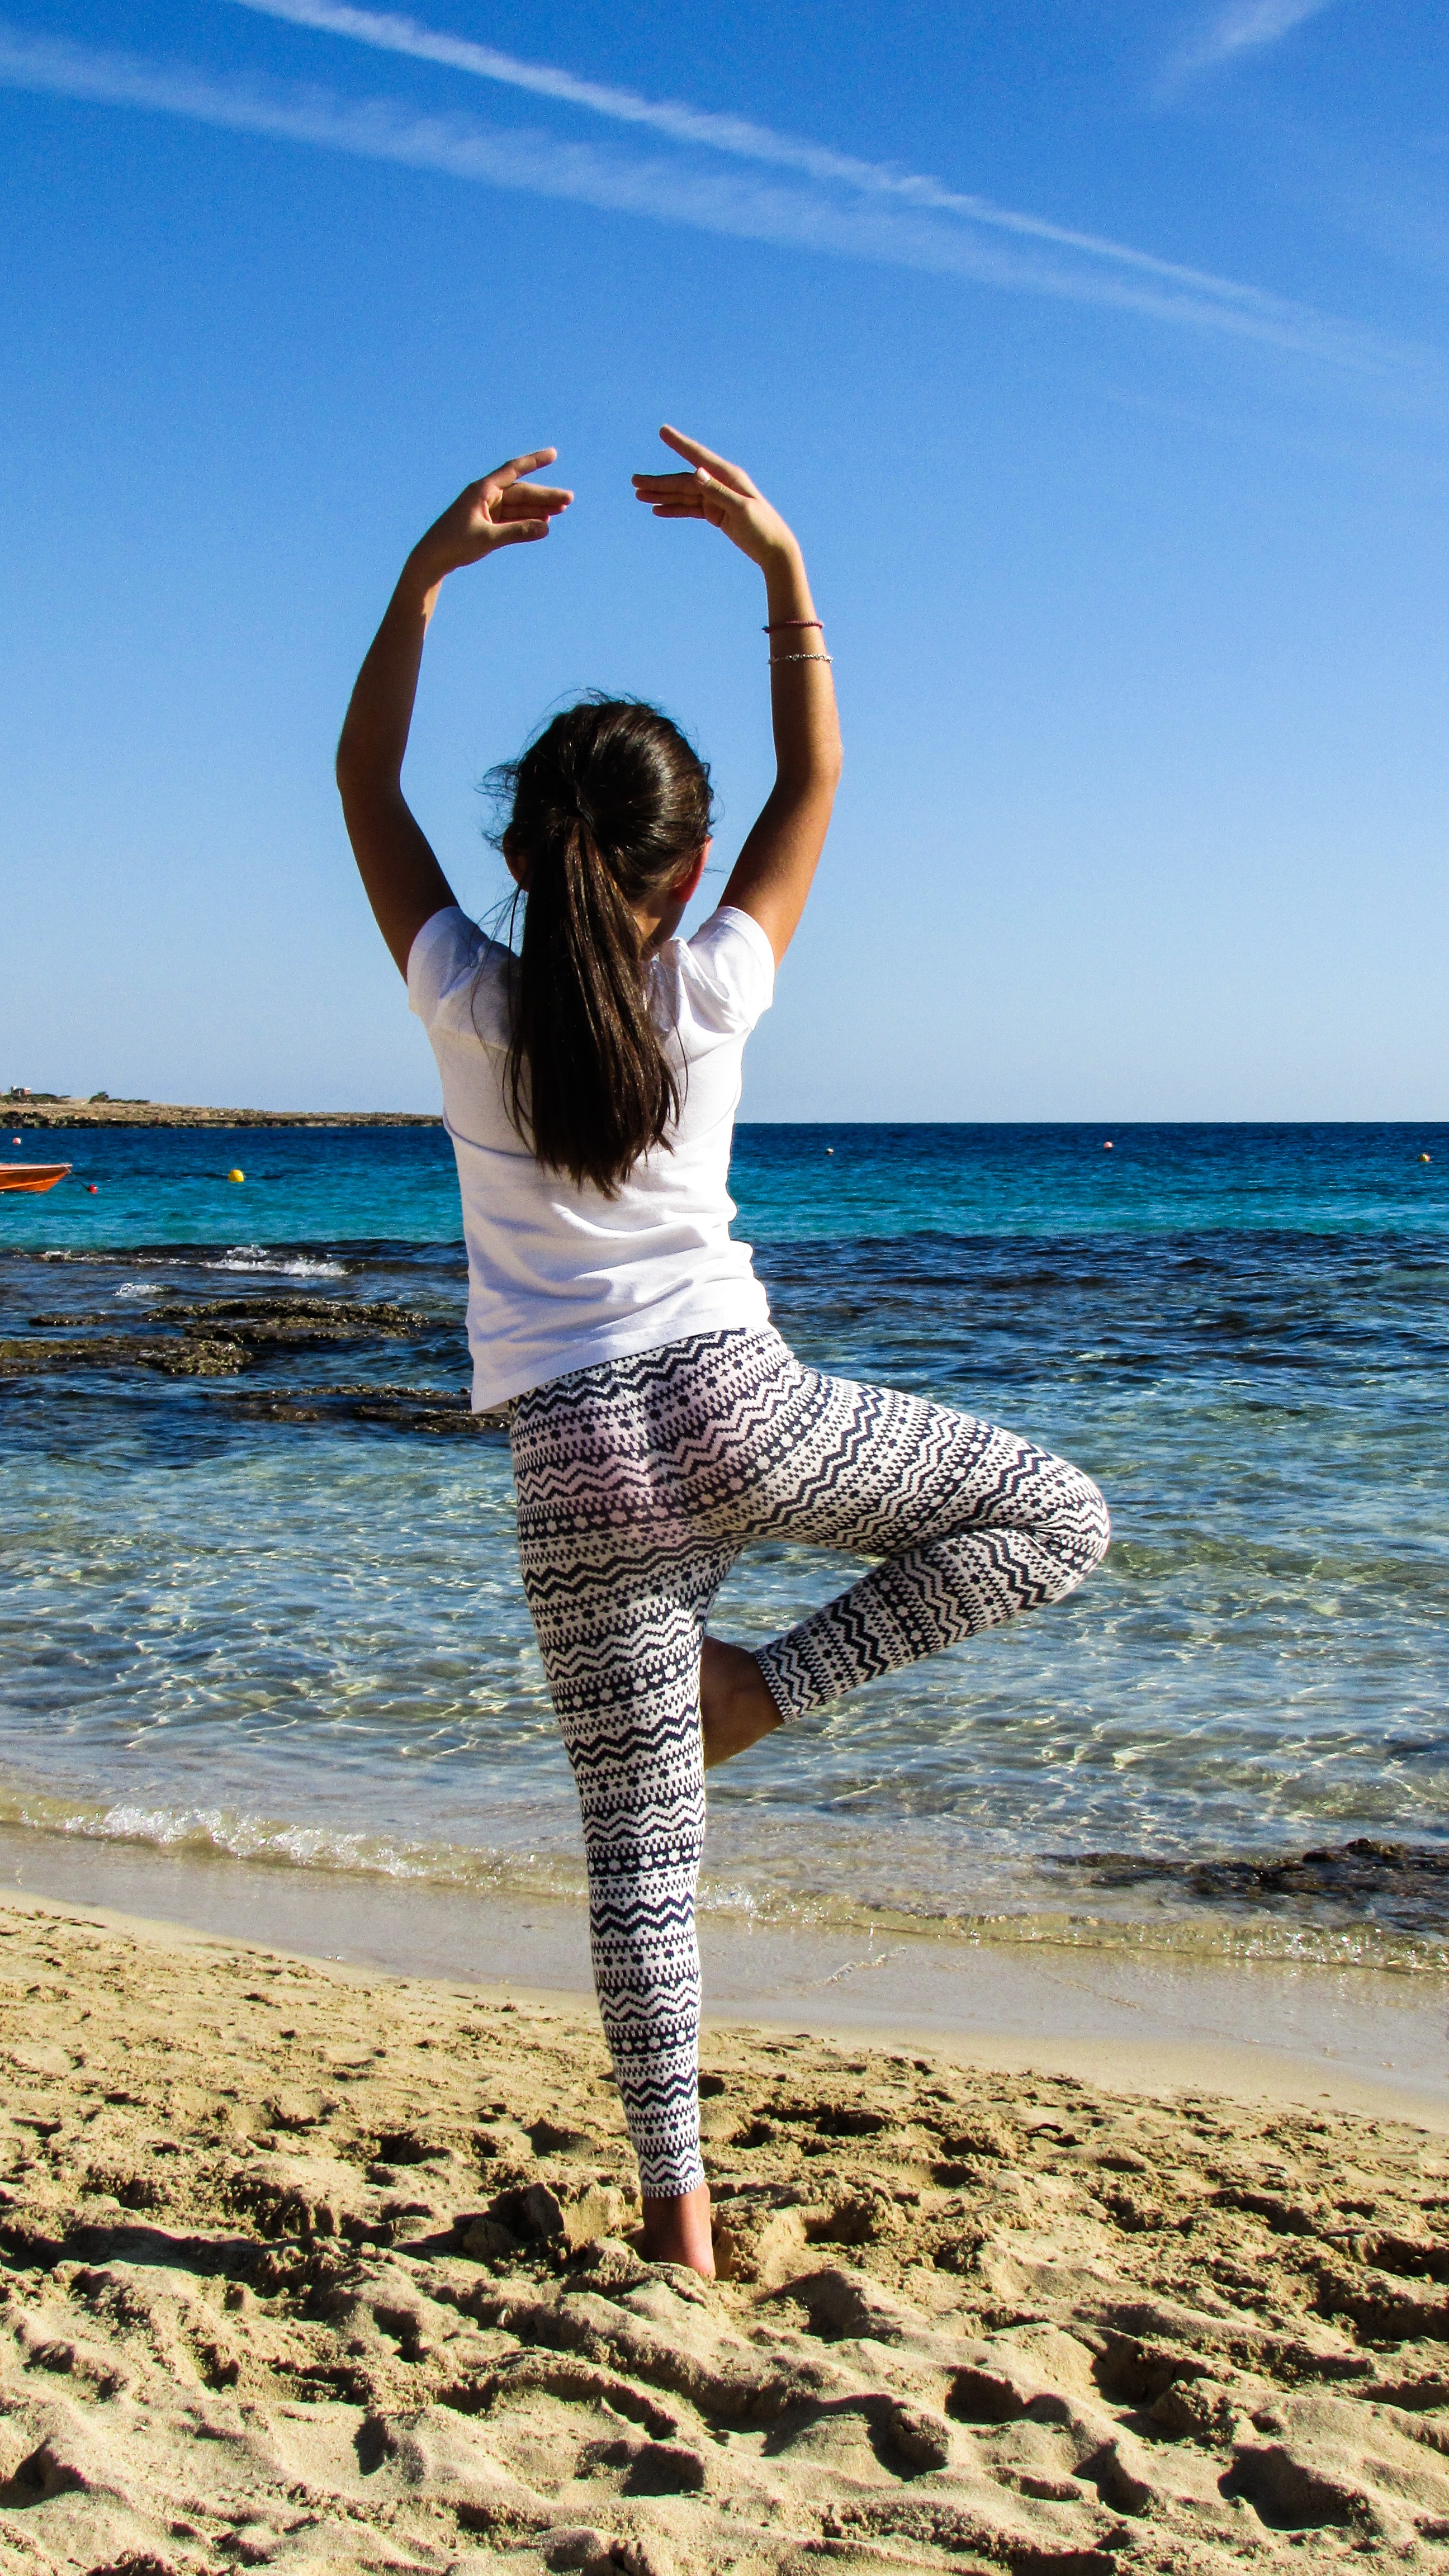
beach, sea, sand, ocean, person, girl, woman, sunlight, wave, vacation, jumping, motion, model, sitting, fun, happy, beauty, dancing, active, photo shoot, human positions, human action, physical fitness